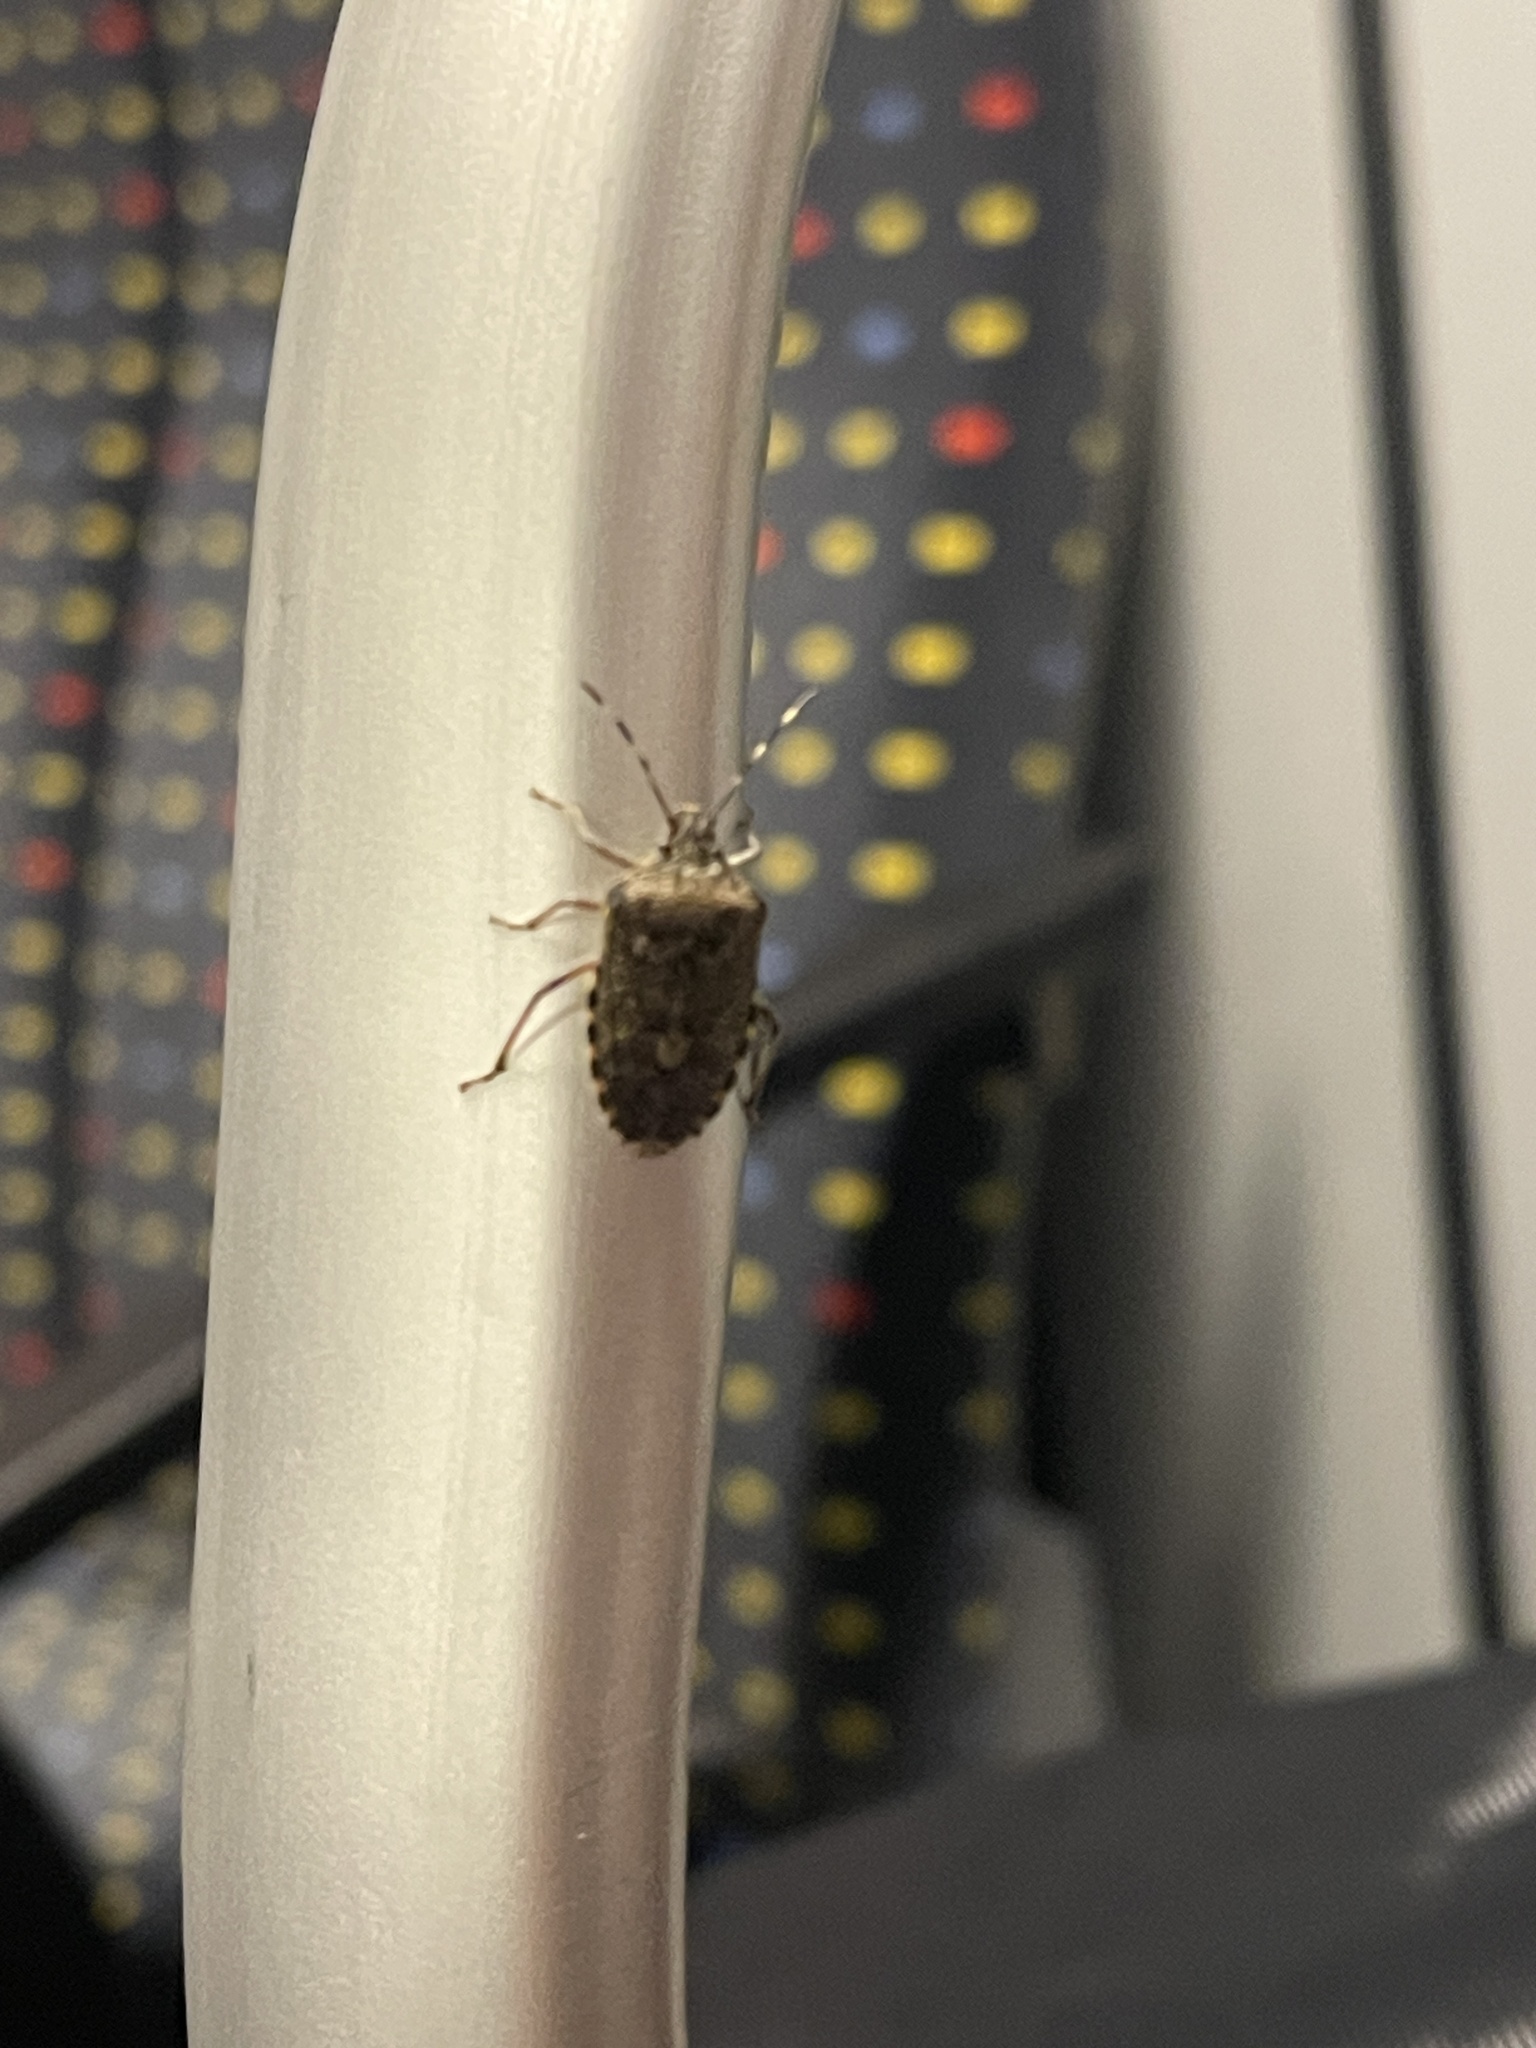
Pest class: stink_bug